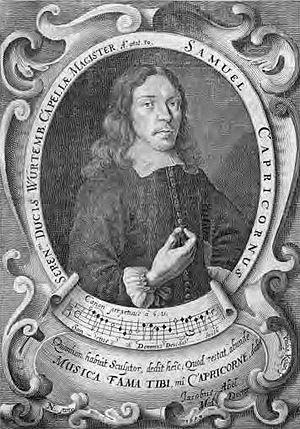
-
Samuel Friedrich Capricornus est un compositeur bohémien du début de l'ère baroque. Il travaille une grande partie de sa vie en Allemagne. Il y publie notamment son Theatrum Musicum, recueil de musiques sacrées où se perçoit l'influence des compositions de Heinrich Schütz.